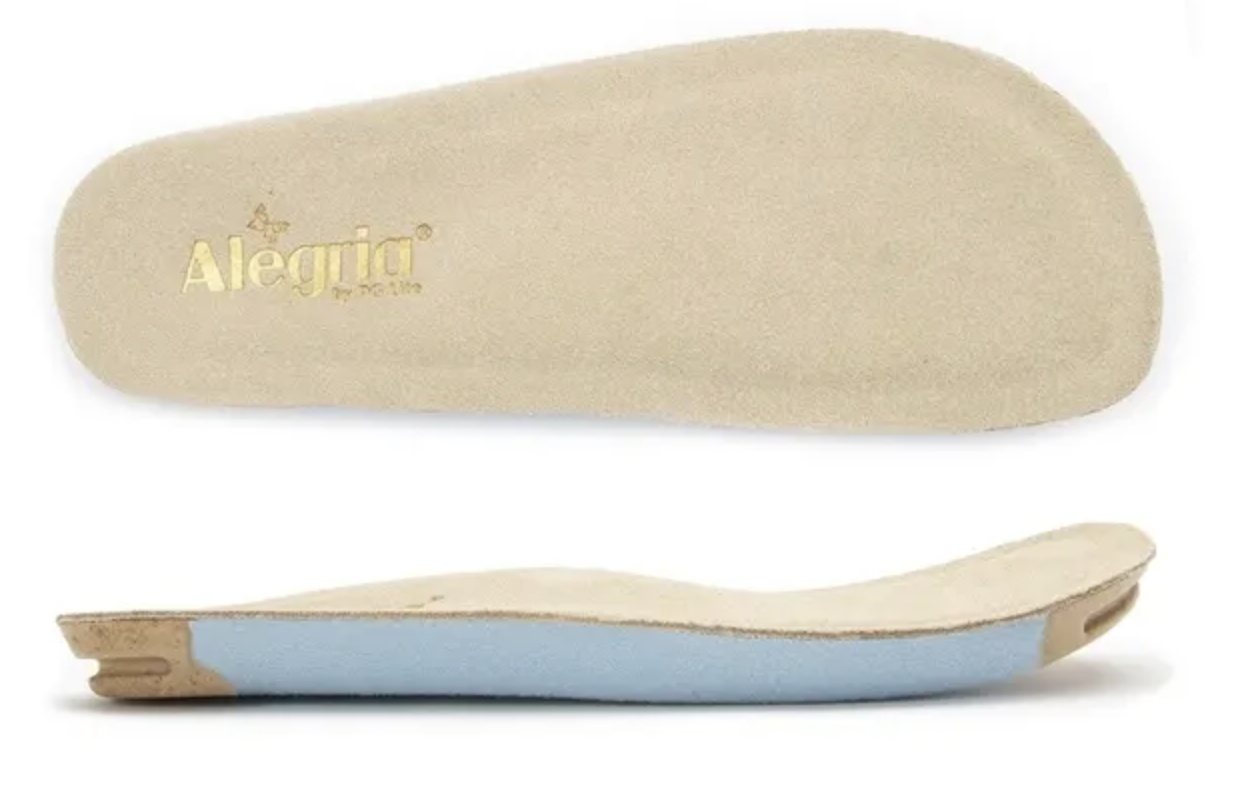
WOMEN'S ALEGRIA ENHANCED ARCH FOOTBED | NATURAL
Brand: ALEGRIA
ENHANCED ARCH SUPPORT PRODUCT SKU: ALG-999H If you have a high arch but a medium width foot, try the Classic Footbed with Enhanced High Arch in Medium Width! This removable and replaceable footbed features all the qualities you already love about the Classic Alegria footbed but with additional support for higher arches.
Category: Health & Beauty > Personal Care > Foot Care > Insoles & Inserts > Arch Supports